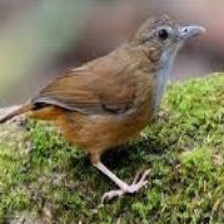
Species: ABBOTTS BABBLER
Scientific name: MALACOCINCLA ABBOTTI